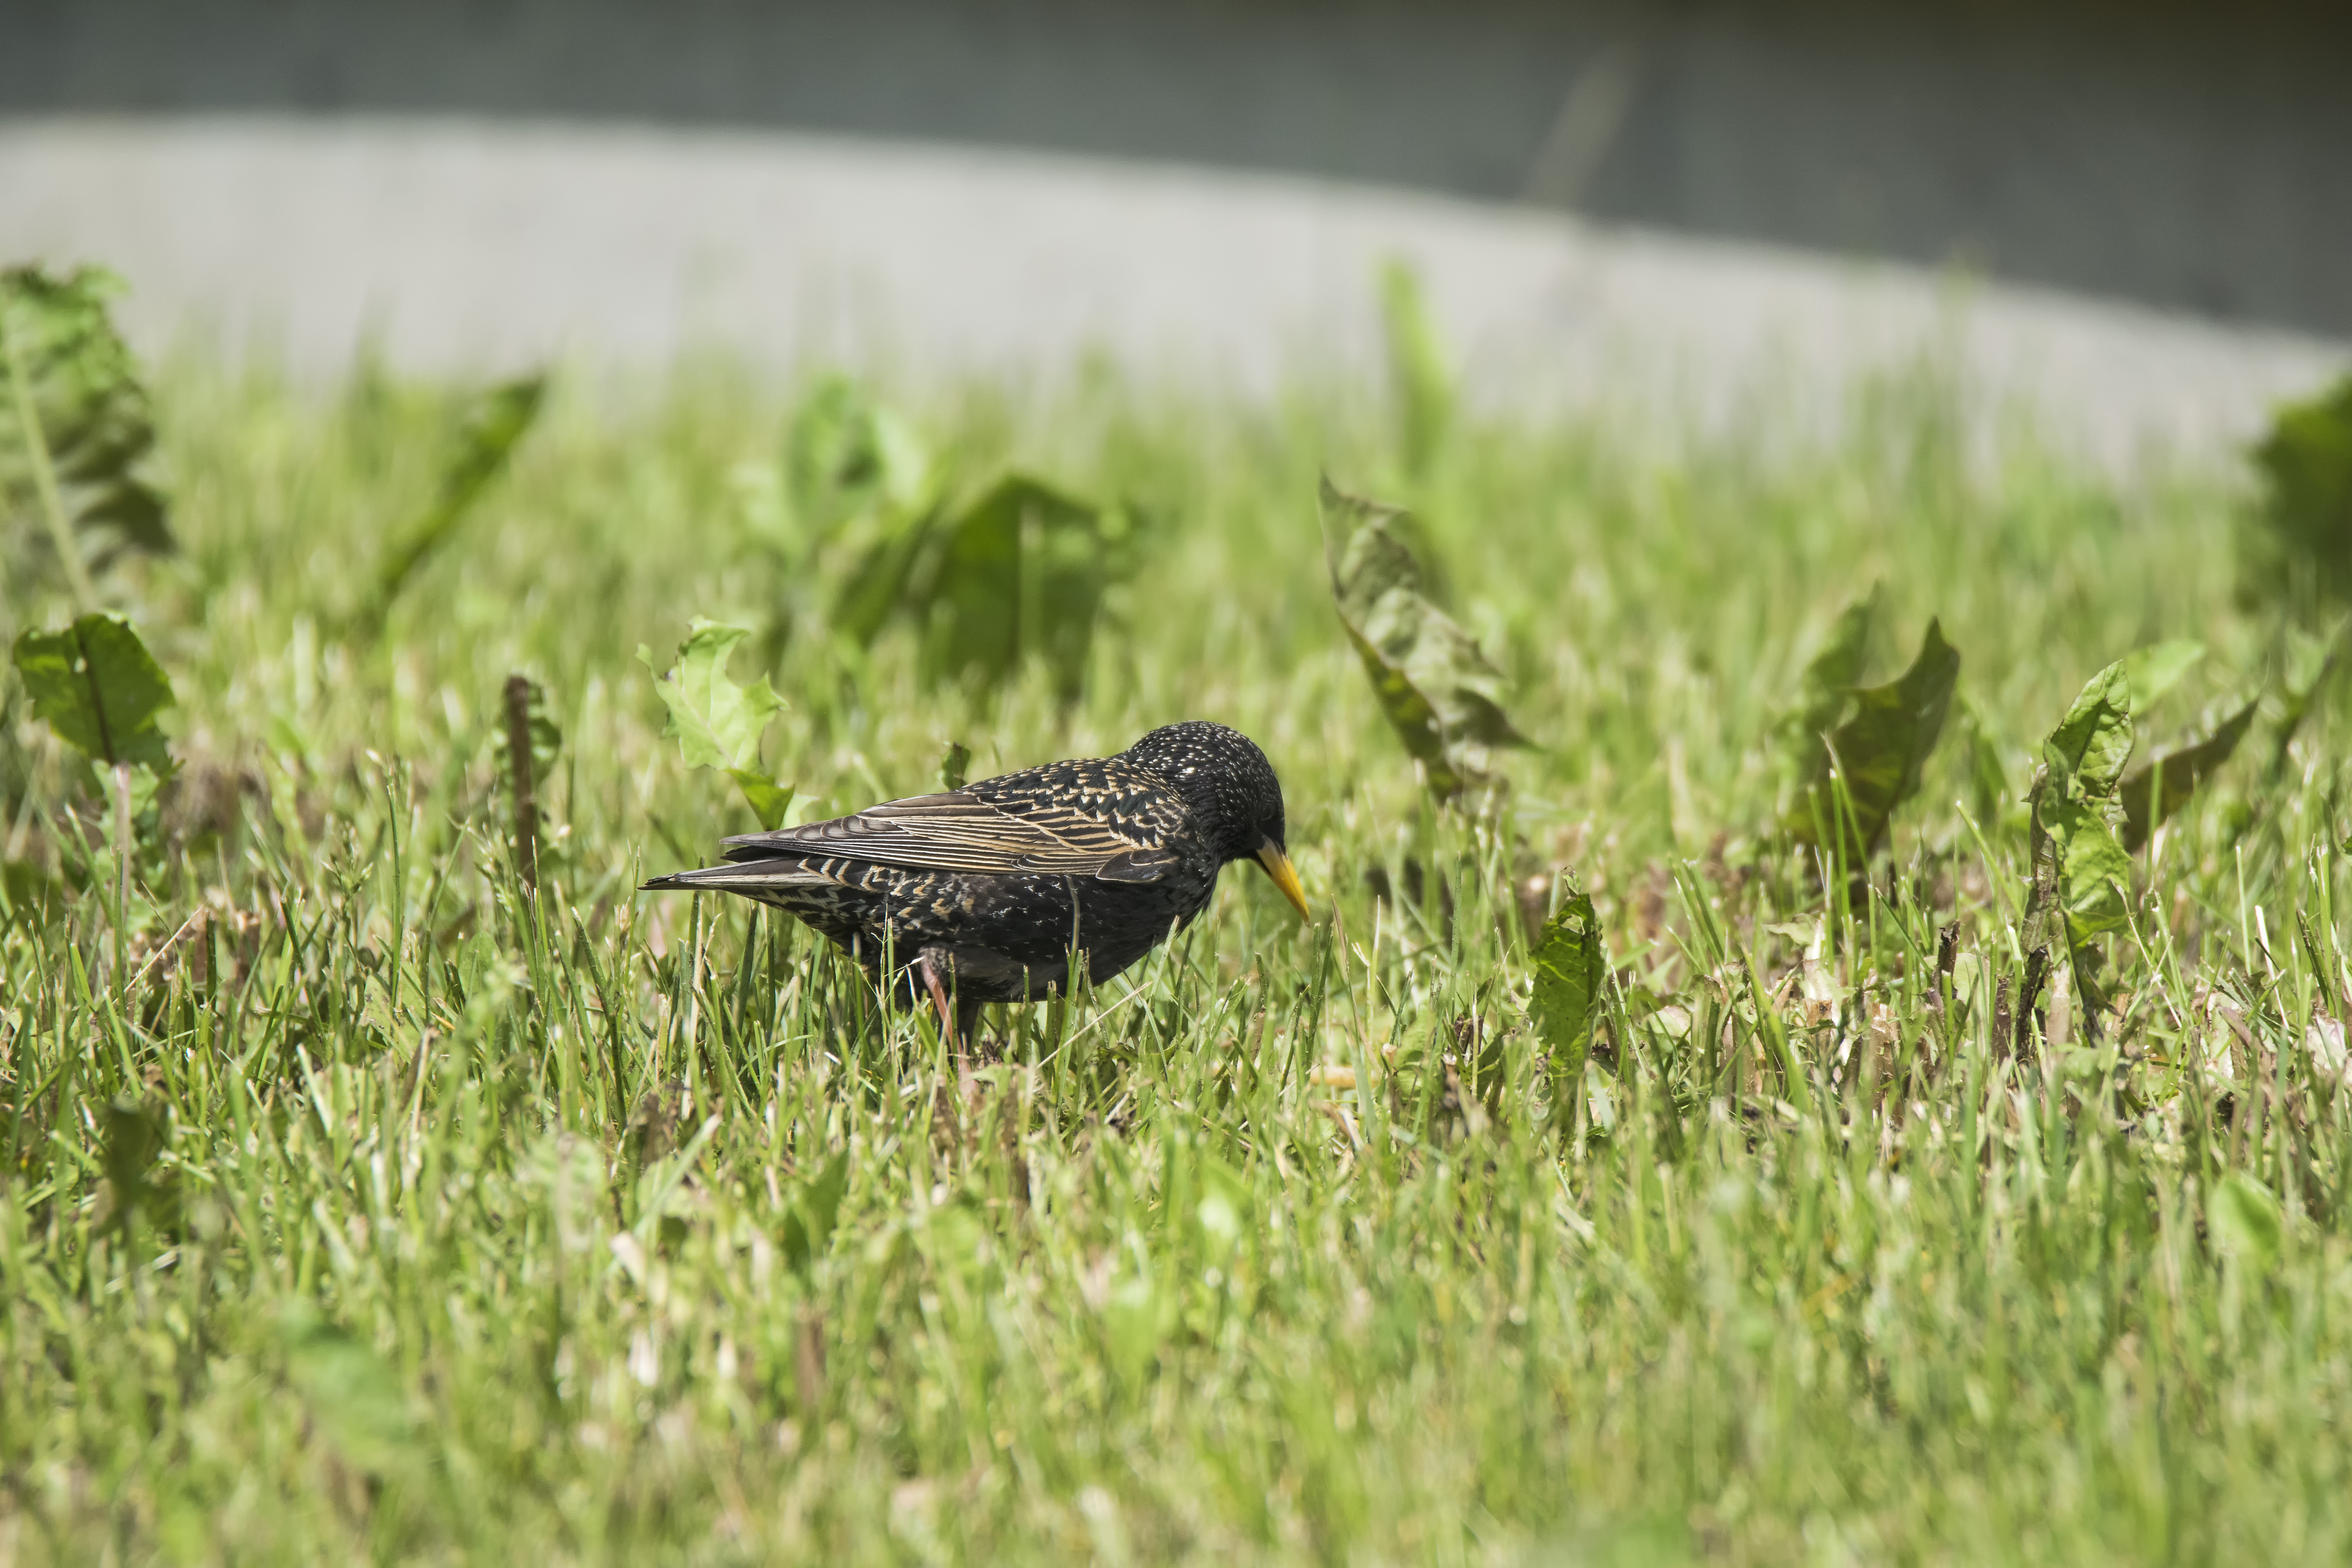
nature, grass, bird, lawn, wildlife, green, fauna, canada, vertebrate, european, quebec, starling, sherbrooke, oiseau, tourneau, sansonnet, perching bird